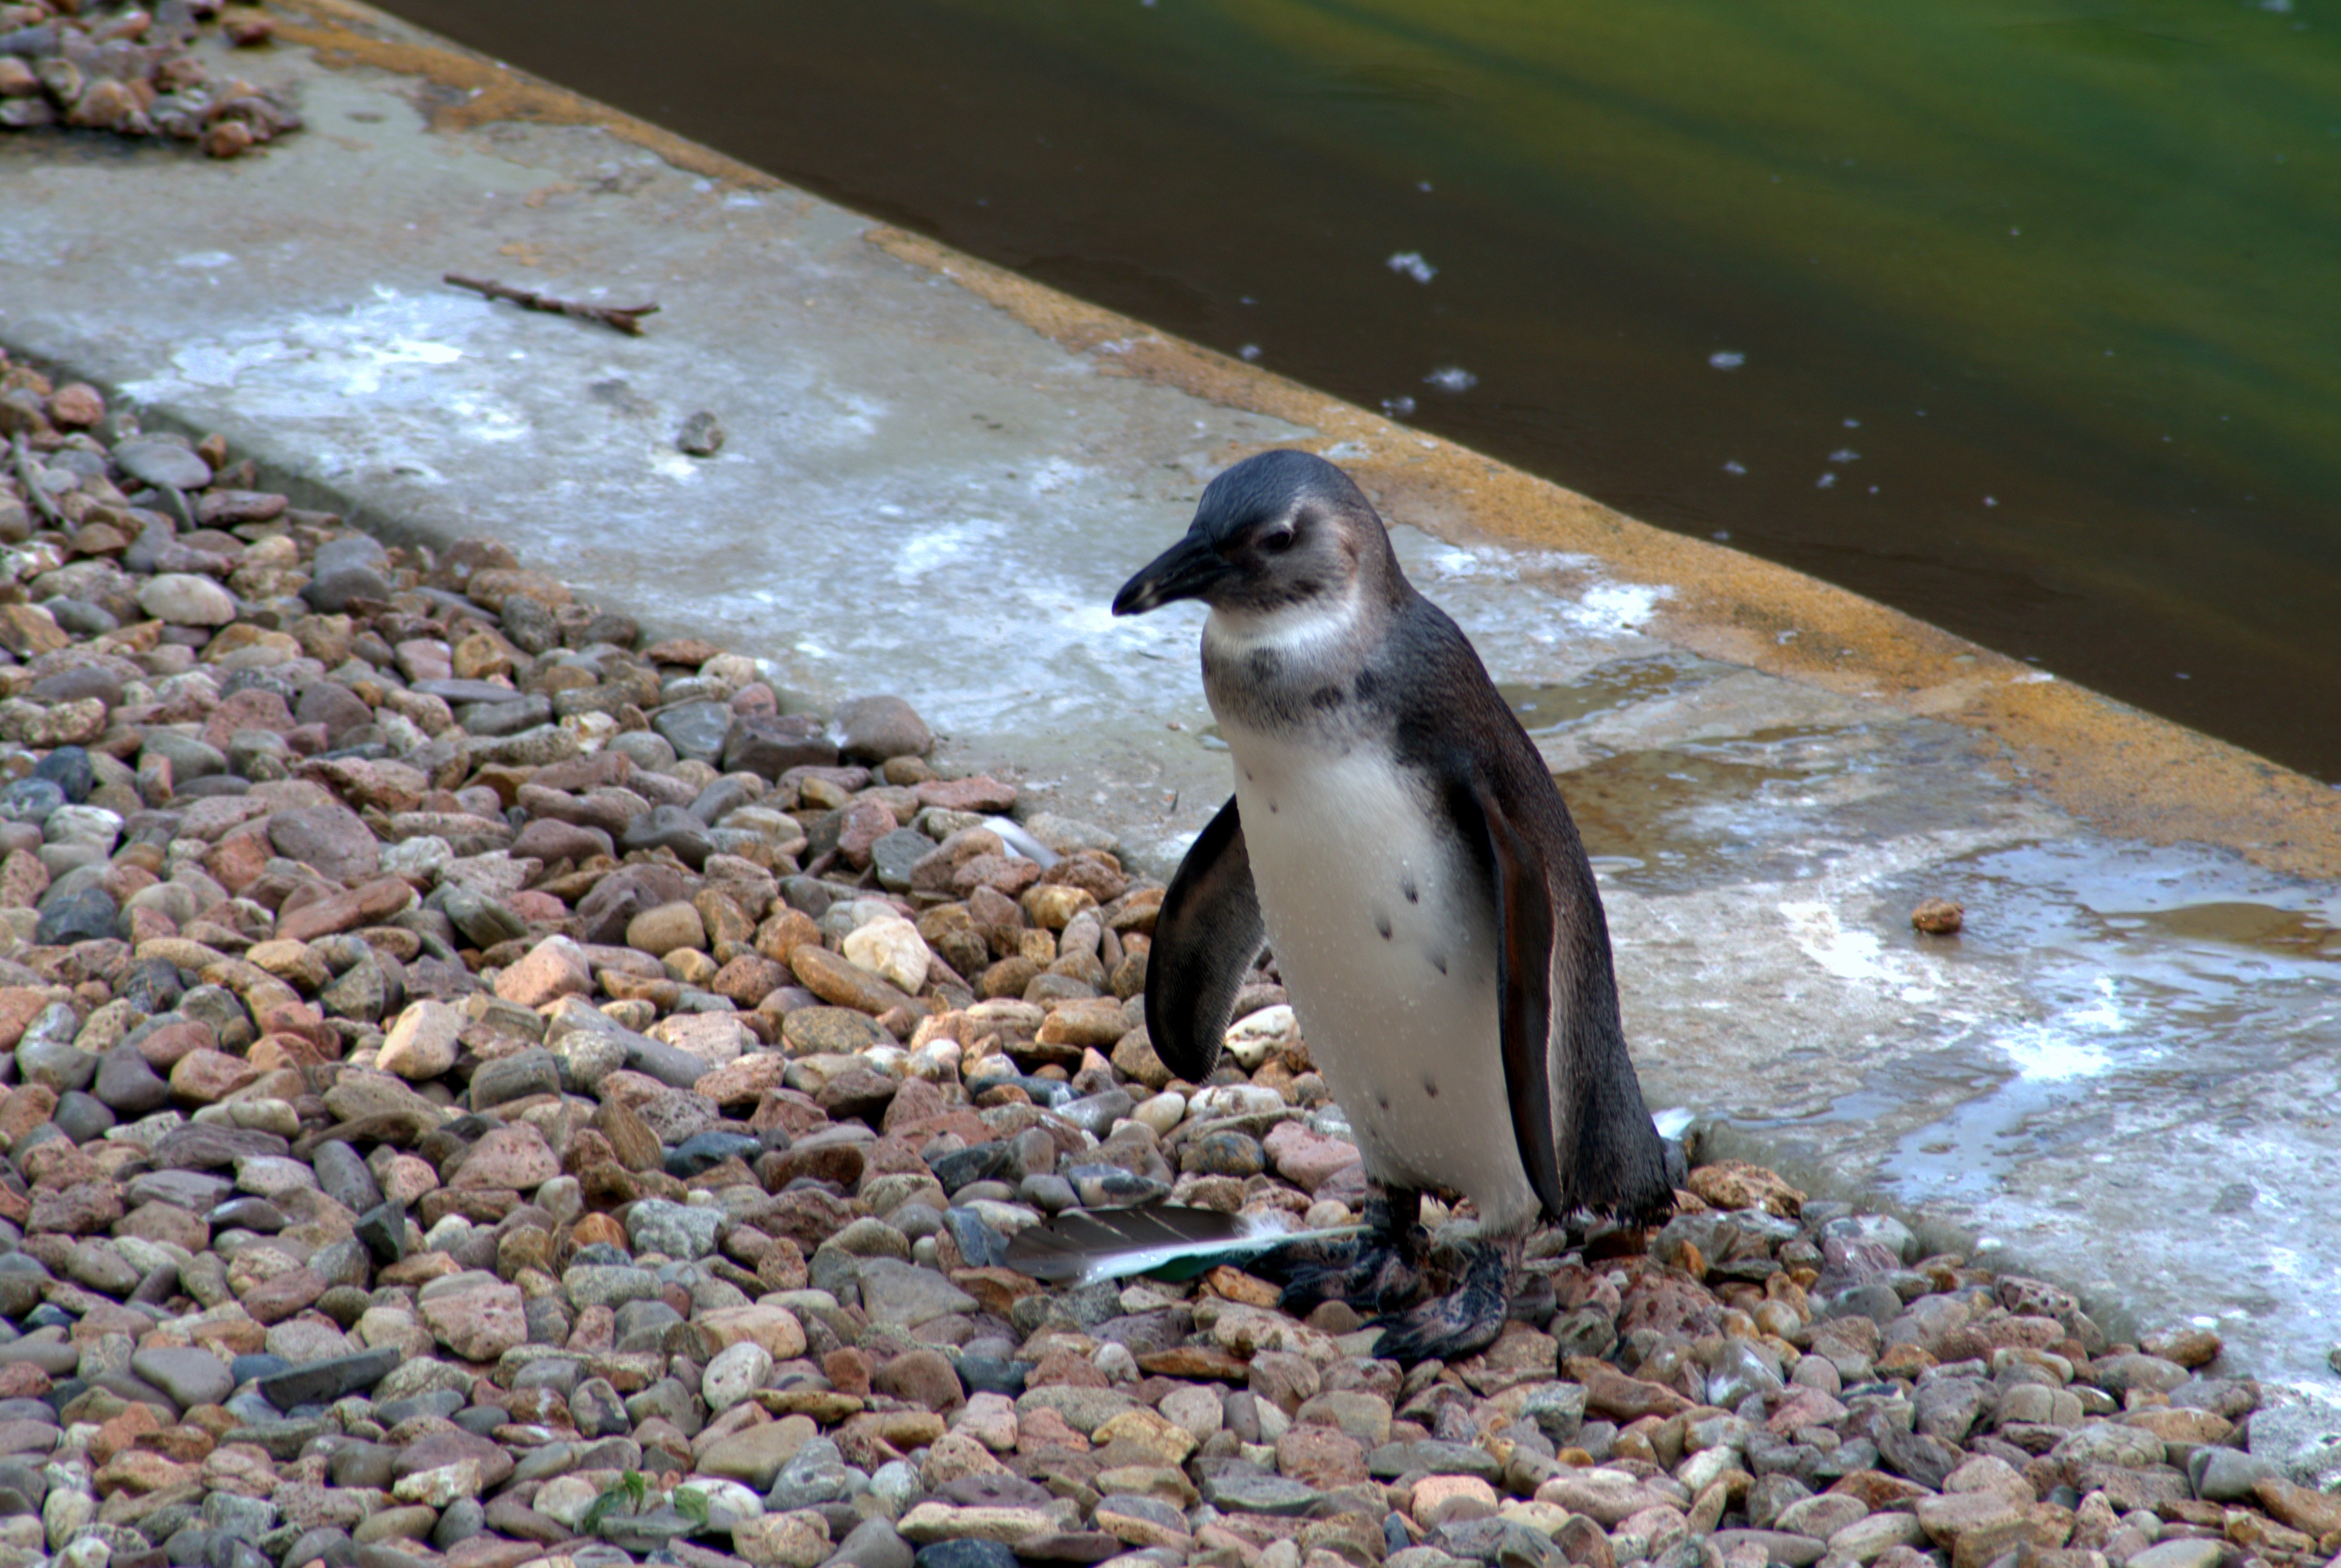
water, nature, winter, bird, wildlife, zoo, beak, fauna, penguin, vertebrate, water bird, wild birds, the stones, flightless bird, south pole